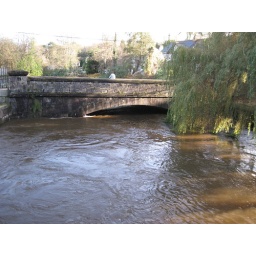
bridge by jail cross ucc